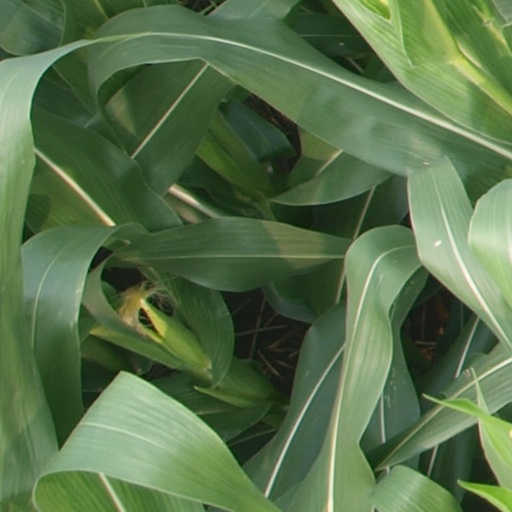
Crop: maize; corn